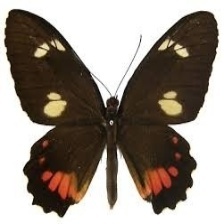
Species: GREEN CELLED CATTLEHEART